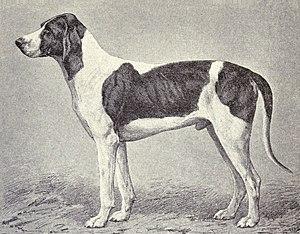
Le billy est une race de chien originaire de France. C'est un chien courant de grande taille de couleur blanche, café au lait ou blanche et orange ou blanche et citron.